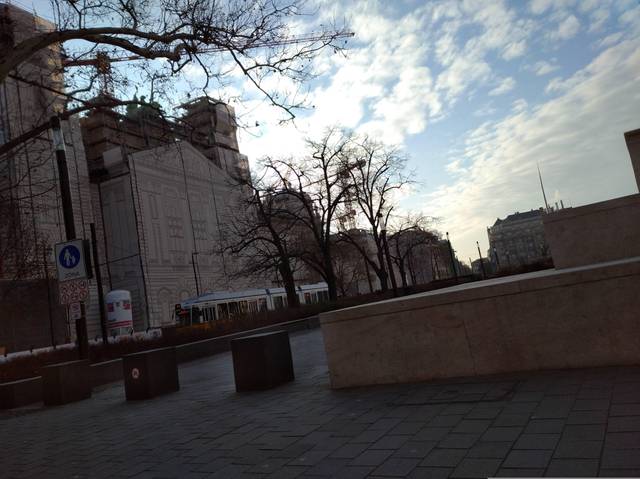
Region: Hungary
Coordinates: 47.508, 19.047